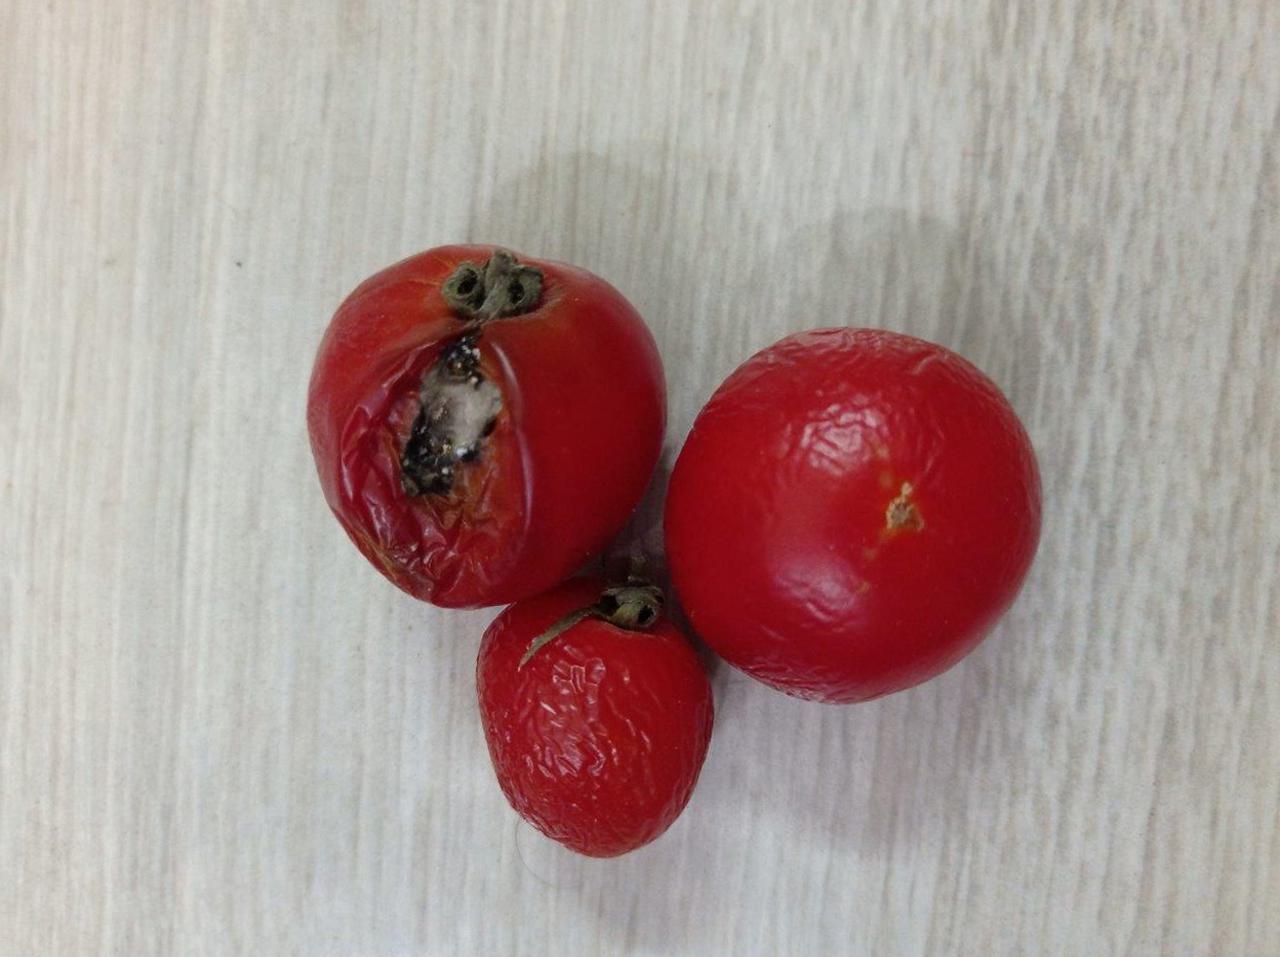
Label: Rotten